Shahed University

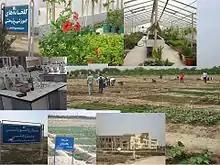
Experimental field provided for Agriculture students

The College of Agriculture Science at Shahed University ranks in the top best three colleges of agriculture in Iran.